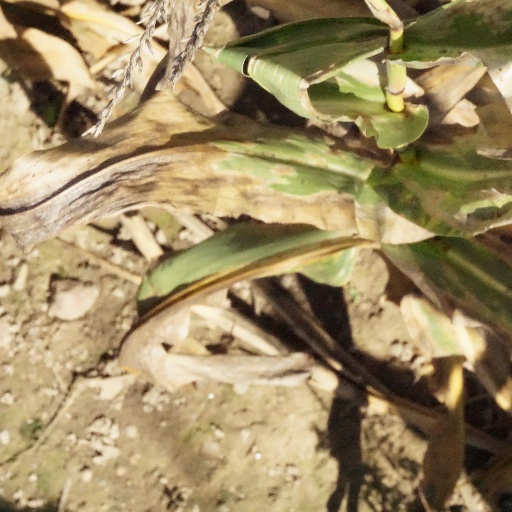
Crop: maize; corn